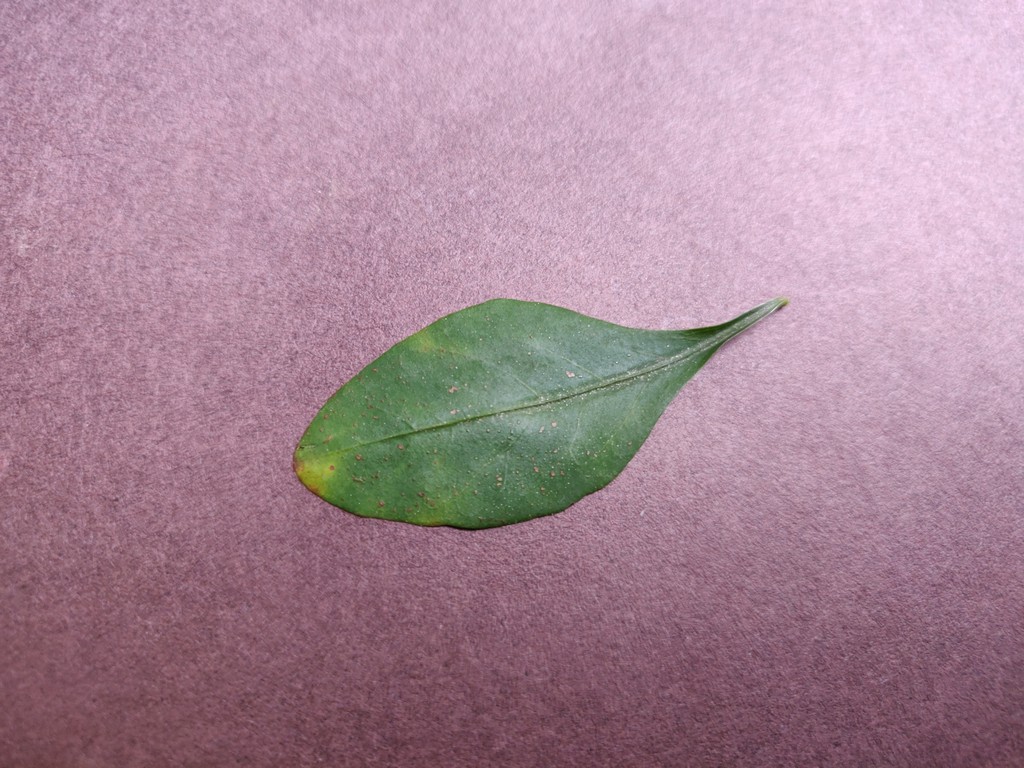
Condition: Unhealthy
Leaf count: single
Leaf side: front